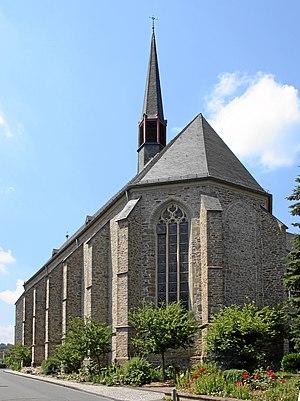
Le couvent Steinhaus est un couvent de l'ordre des chanoines réguliers de la Sainte-Croix situé à Beyenburg, village appartenant à la municipalité de Wuppertal en Allemagne.